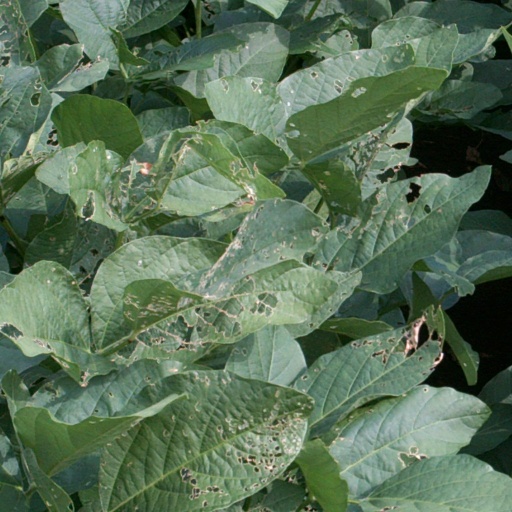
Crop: soybean